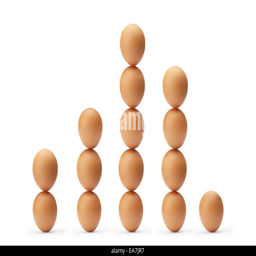
stacked eggs in the shape of a graph , isolated on a white background